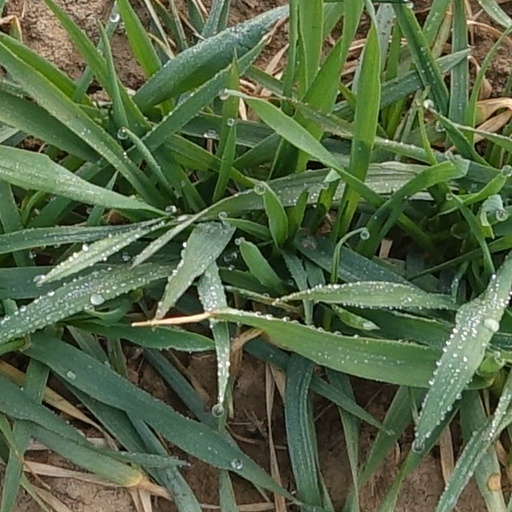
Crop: wheat